Sing Galing!

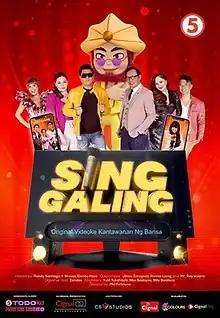
Title poster

Sing Galing! (formerly "Sing Galing: The Trio-oke Showdown" and "Sing Galing ni Pops") is a Philippine television karaoke game show broadcast by ABC/TV5. Originally hosted by Ai-Ai delas Alas, Allan K., and Kristine Florendo. It aired on ABC from March 6, 1998 to April 30, 2005. The show returned on TV5's Todo Max Primetime Singko line up and worldwide on Kapatid Channel from April 5, 2021 to December 22, 2022, replacing "Bawal na Game Show" and "Fill in the Bank" and was replaced by the rerun of "Encounter". Randy Santiago, K Brosas and Donita Nose serve as the hosts for Seasons 1–2 (2nd incarnation). On June 20, 2022, the show was also broadcast worldwide on TFC. After two years of hiatus, the program (2nd incarnation) returns back as its third season from March 1, 2025 to present replacing "Rated Korina"'s timeslot on TV5's "Weekend Trip" Saturday early-evening line up after "Frontline Pilipinas Weekend" and before the seventh season of "Pilipinas Got Talent". The third season finale will conclude on August 3, 2025.